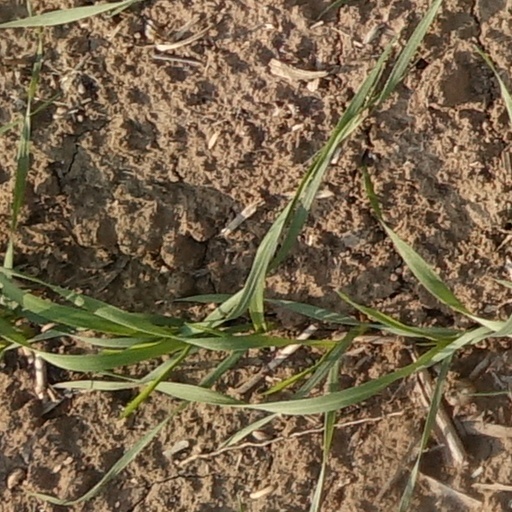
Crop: wheat